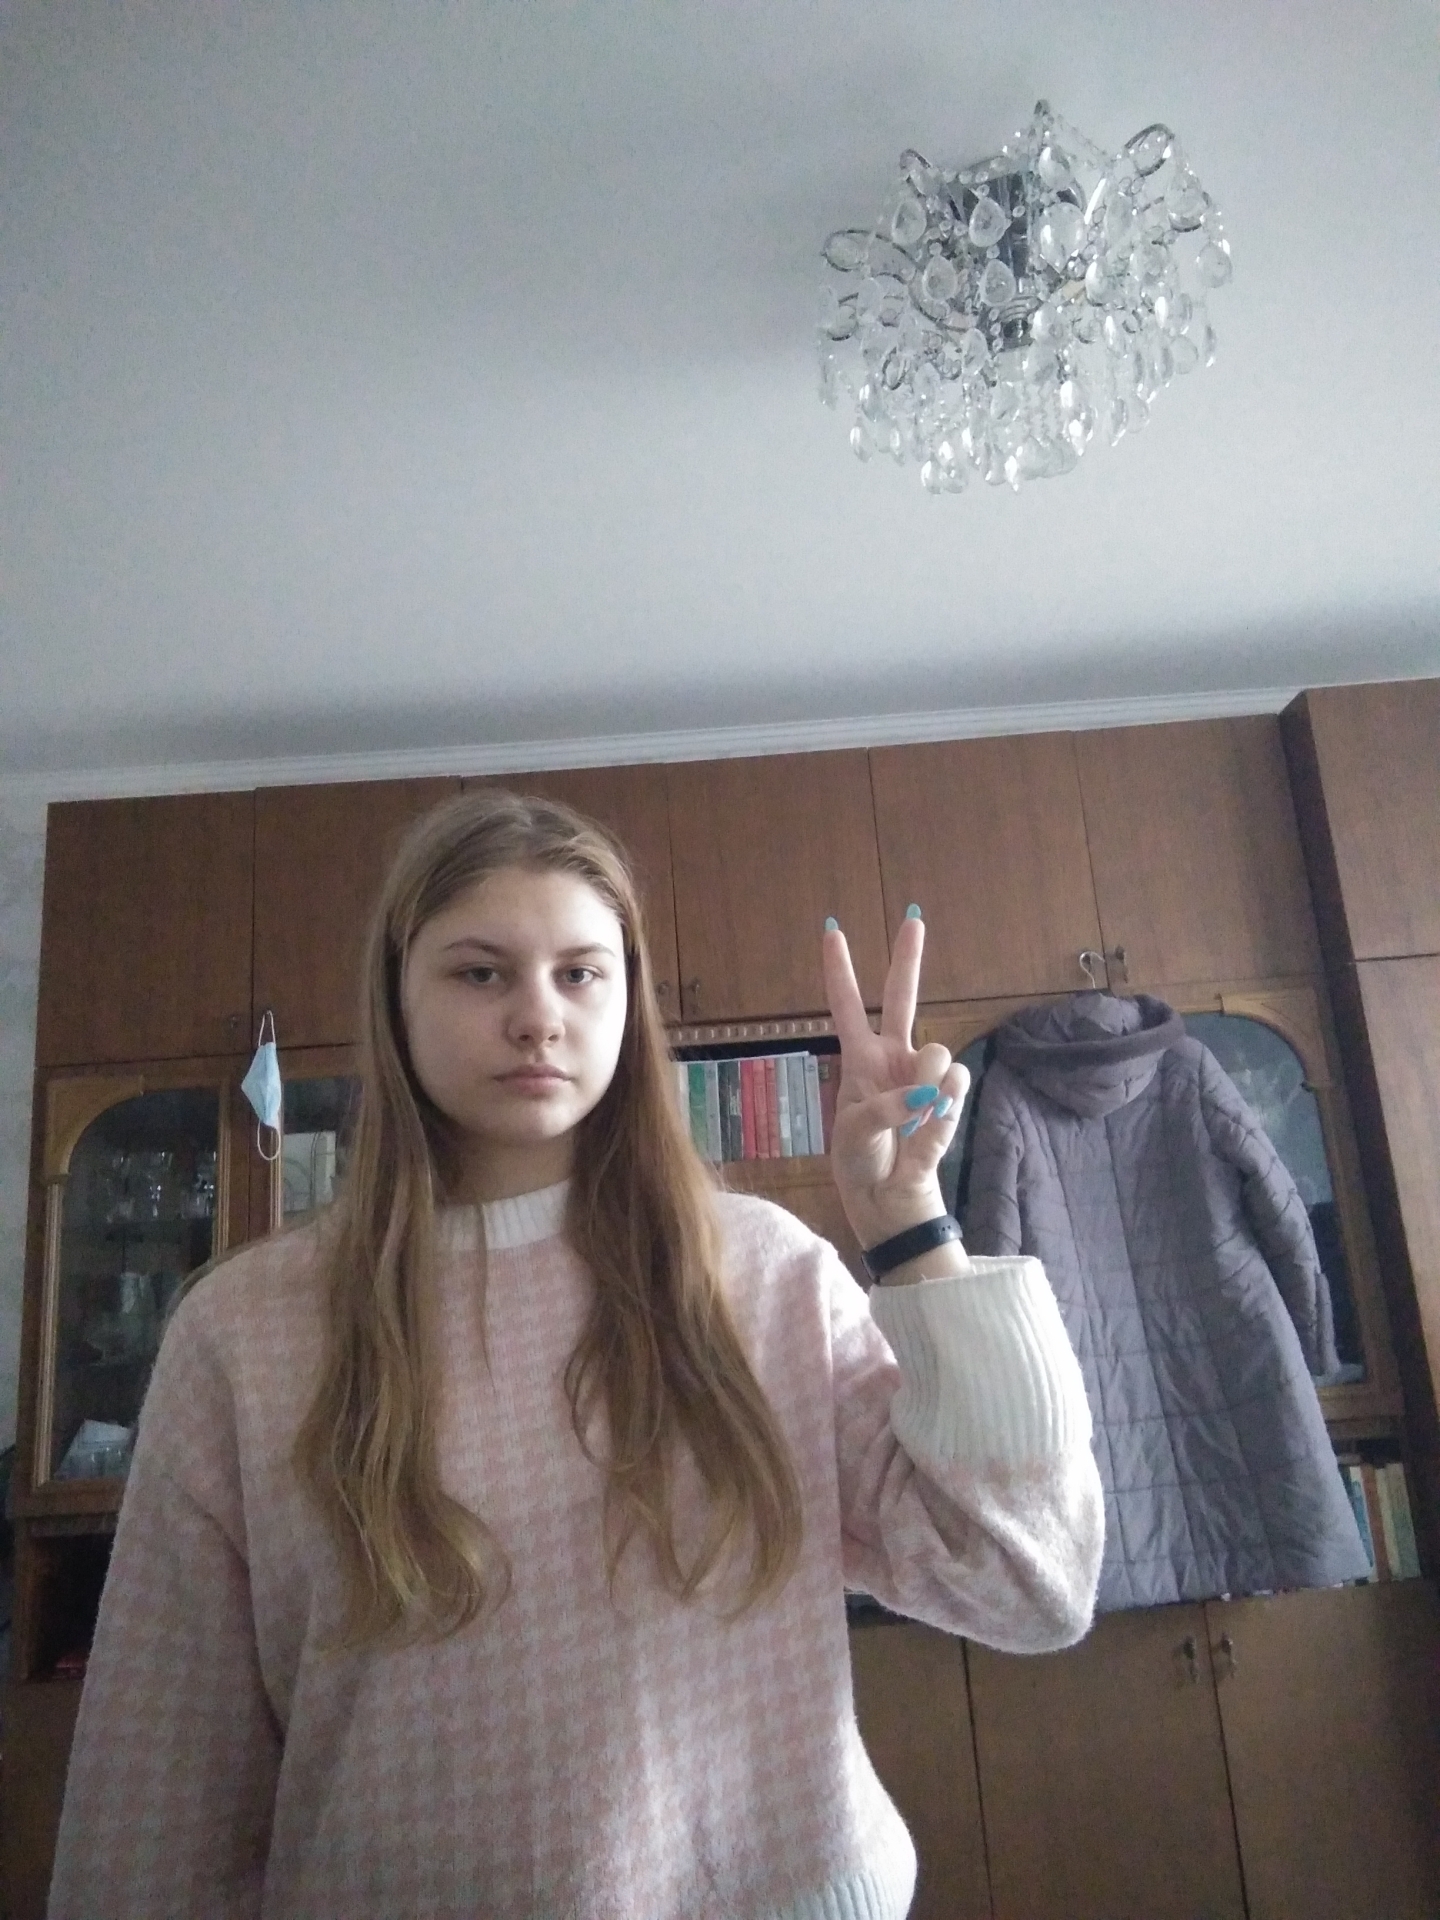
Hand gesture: peace